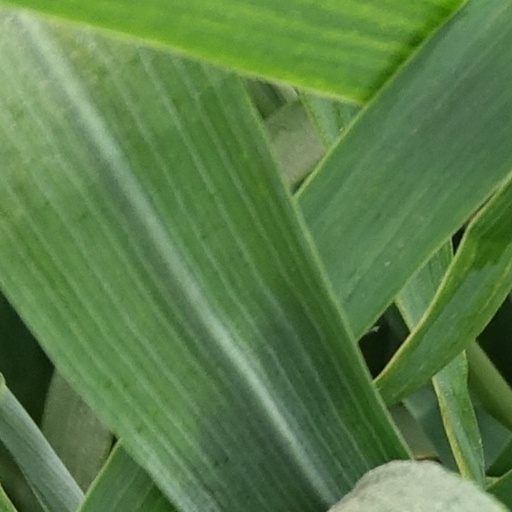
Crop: wheat